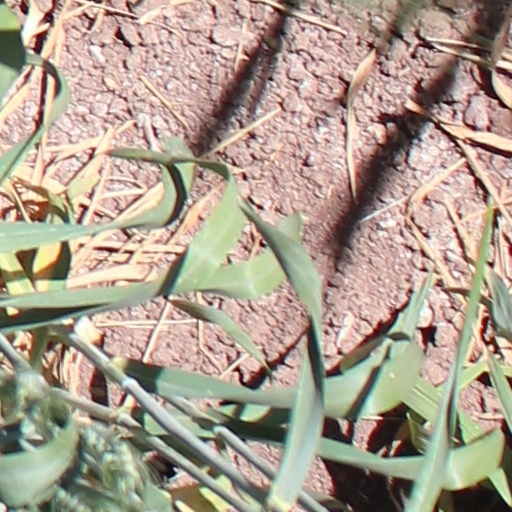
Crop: wheat